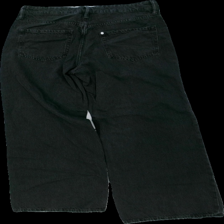
View: back
Type: Jeans
Category: Ladies
Brand: H&M
Colors: Black
Material: 100% cotton
Cut: Loose
Size: 40
Season: All
Stains: Minor
Price range: 50-100
Recommended usage: Reuse